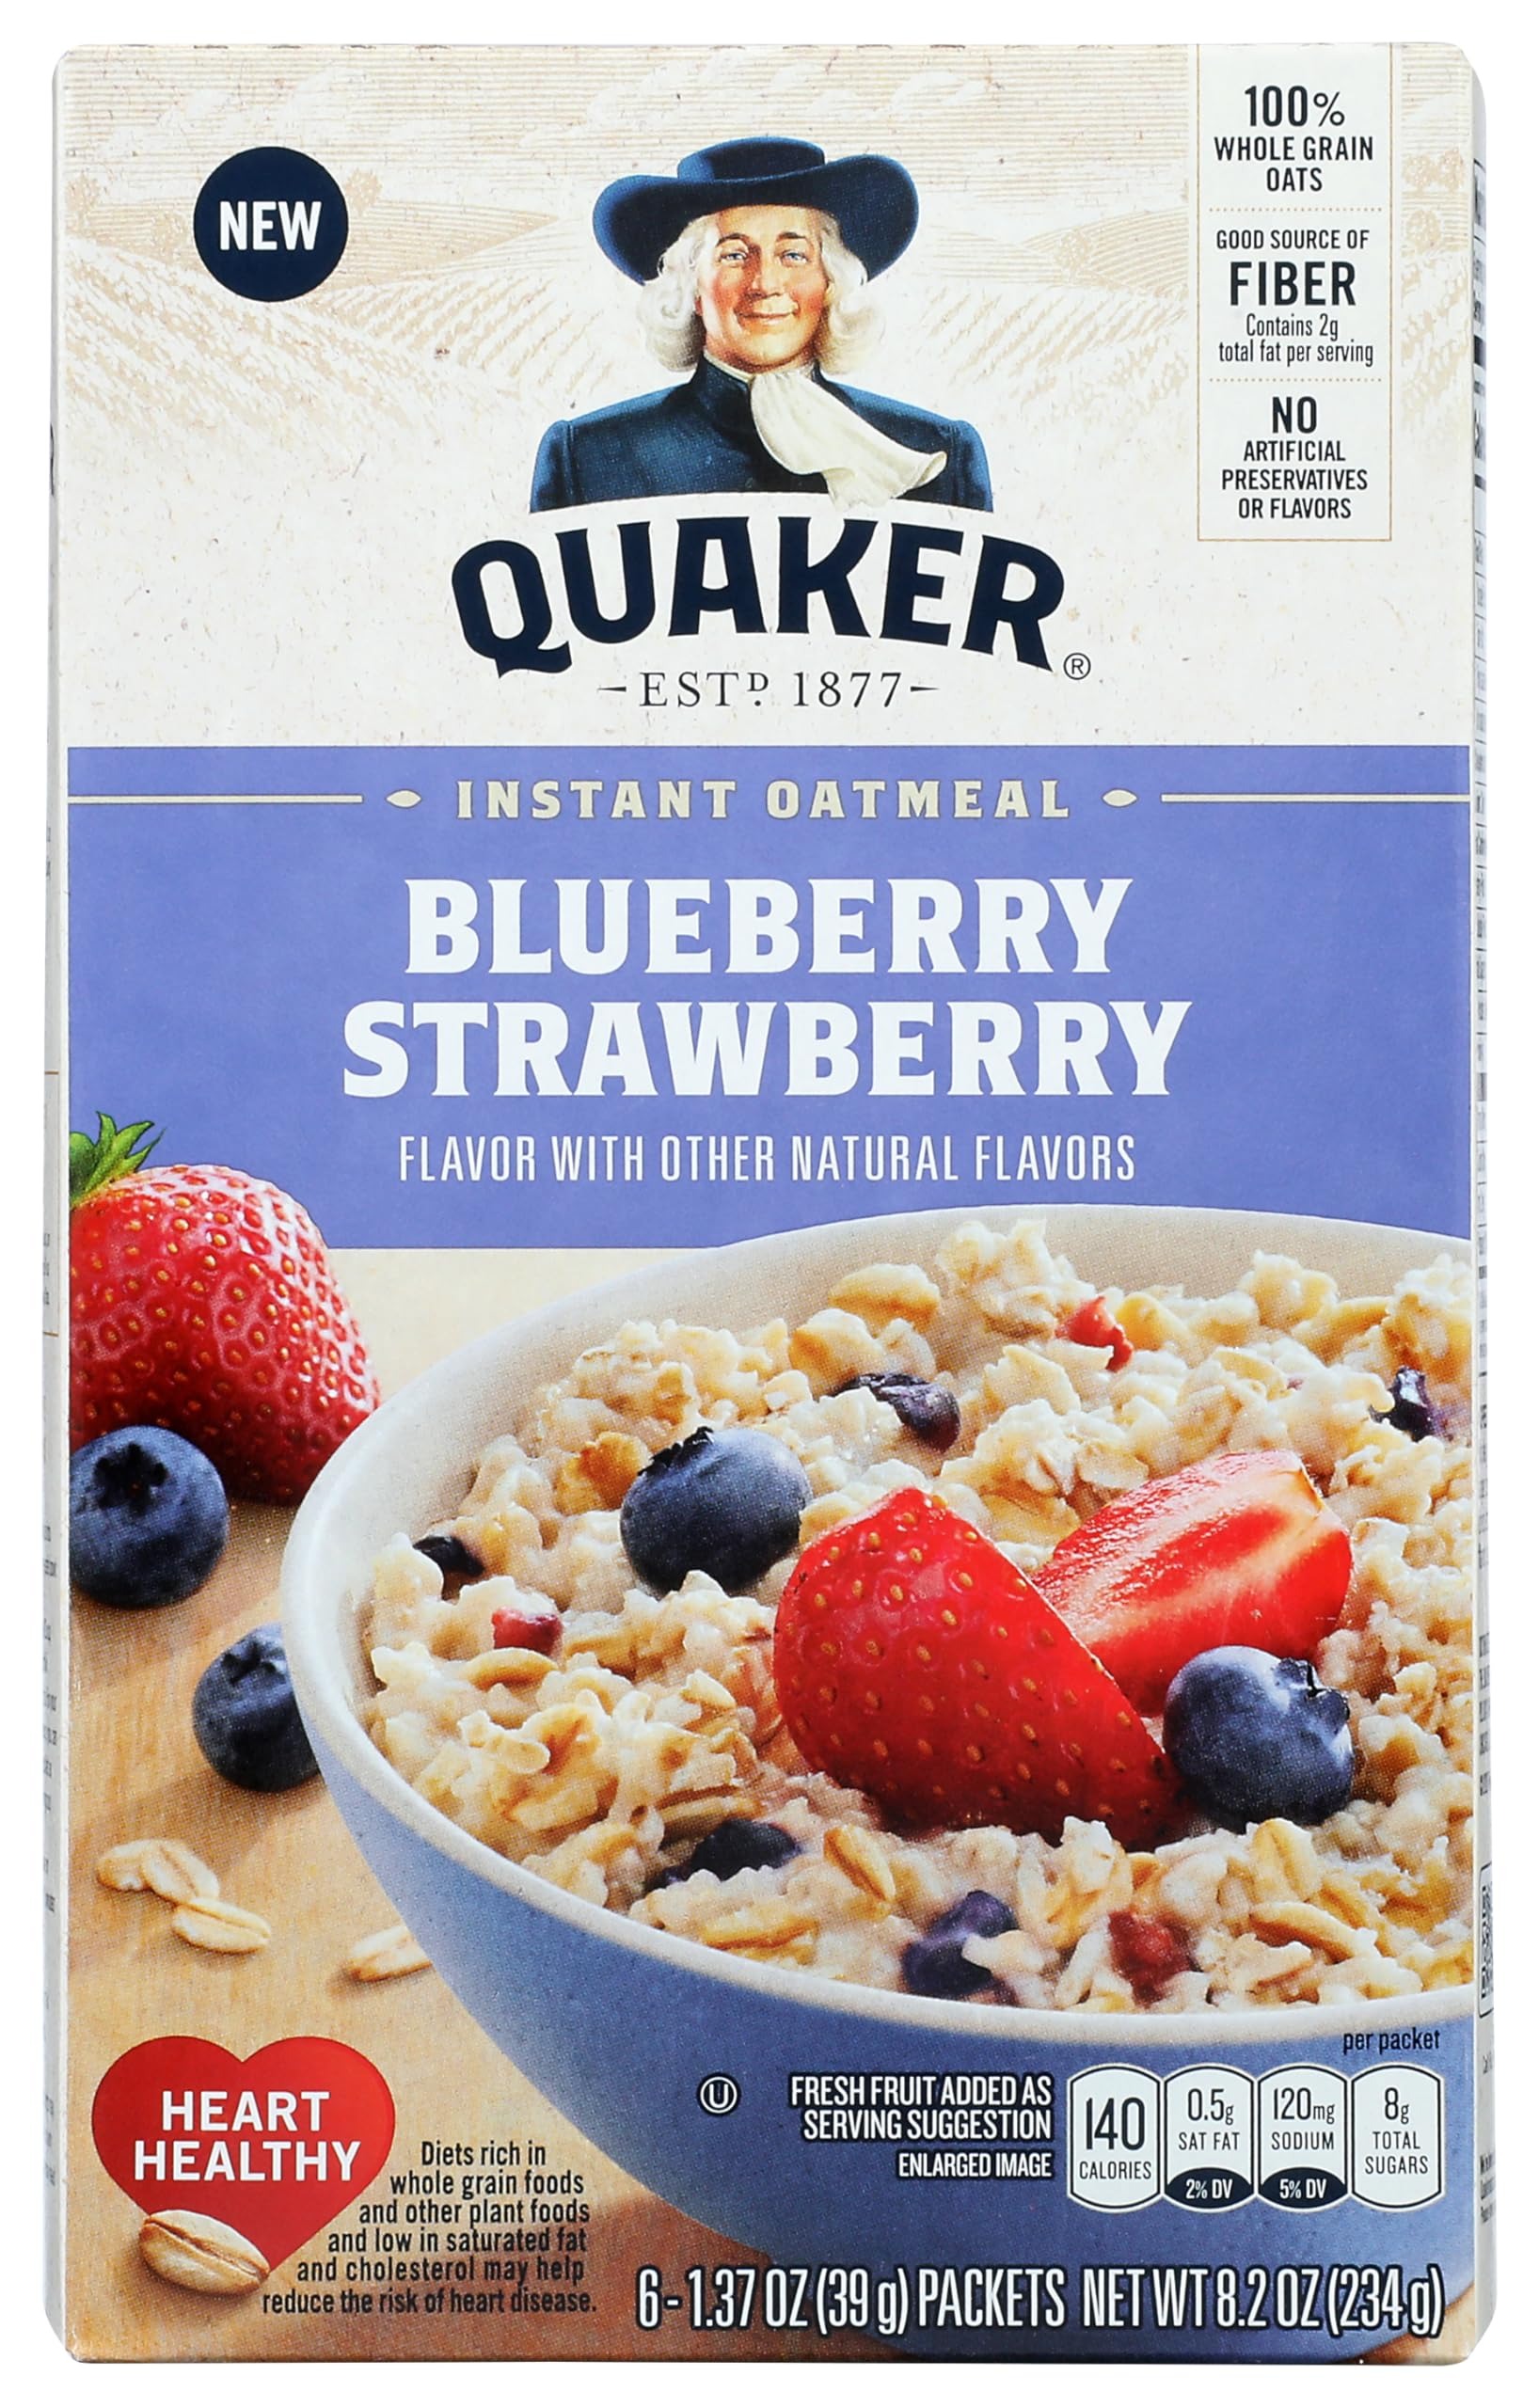
Item Name: Quaker Instant Oatmeal Blueberry-Strawberry Package of 2 Boxes /6-packets each box
Product Description: Flavor with other natural flavors. Per Packet: 140 calories; 0.5 g sat fat (2% DV); 120 mg sodium (5% DV); 8 g total sugars. Contains 2 g total fat per serving. Heart Healthy: Diets rich in whole grain foods and other plant foods and low in saturated fat and cholesterol may help reduce the risk of heart disease. 100% Whole Grain: 30 g or more per serving. 100% of the grain is whole grain. WholeGrainsCouncil.org. Eat at least three one ounce equivalent (3 servings) of whole grains per day for fiber and overall health. Each oatmeal packet contains a one ounce equivalent (1 serving) of whole grains. Good source of fiber. Made with whole grains which provide a good source of fiber (contains 2 g total fat per serving), and energy to help keep you going. New. No artificial preservatives or flavors. 100% whole grain oats. Estd. 1877. When it comes to goodness, it's hard to beat a bowl of Quaker Oats. These oats are pretty special. They're 100% whole grains and a good source of fiber (contains 2 g total fat per serving). Quaker is committed to investing in world class farmers and millers to help ensure we provide to best oats possible. And not just any oats make the cut. It's true. Quaker only mills oats that meet strict quality standards to help you get the best start to your day. That's a whole lot of goodness in one bowl. No artificial preservatives. No artificial flavors. No added colors. Quakeroats.com. how2recycle.info. SmartLabel: Scan for more food information. Call for more food information. Facebook. Twitter. We're help to help. Quakeroats.com or 800-555-6287. Please have package available when calling.
Value: 2.0
Unit: Count

Price: 3.4